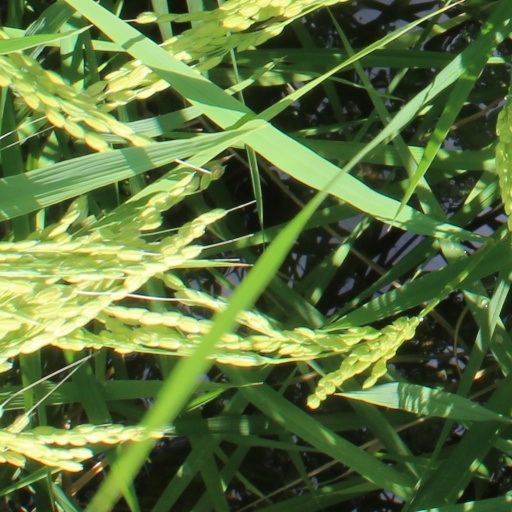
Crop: rice